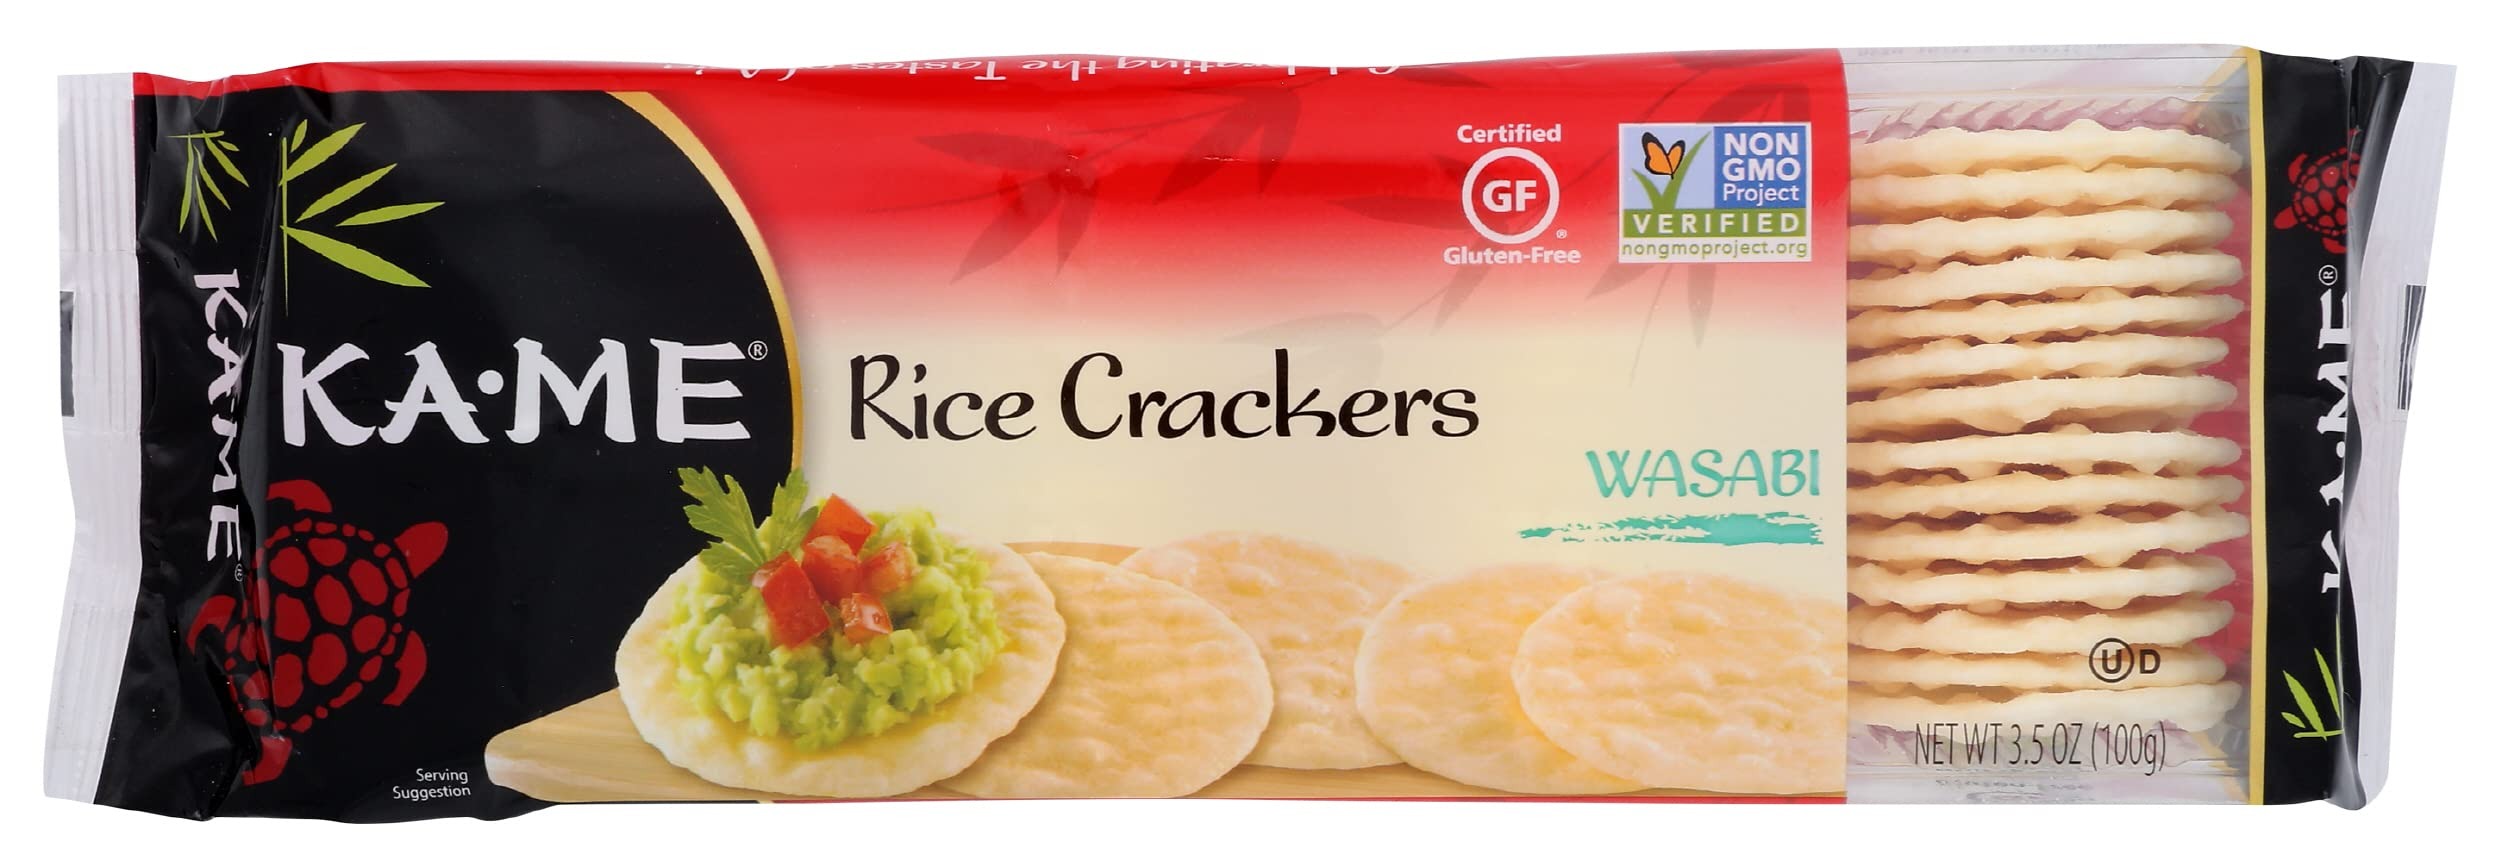
Item Name: Ka Me Wasabi Flavor Rice Crackers, Gluten Free, Non GMO, 3.5 Ounces (Pack Of 12)
Bullet Point: Ka Me Wasabi Flavor Rice Crackers, Gluten Free, Non GMO, 3.5 Ounces (Pack Of 12)
Value: 42.0
Unit: Ounce

Price: 31.99